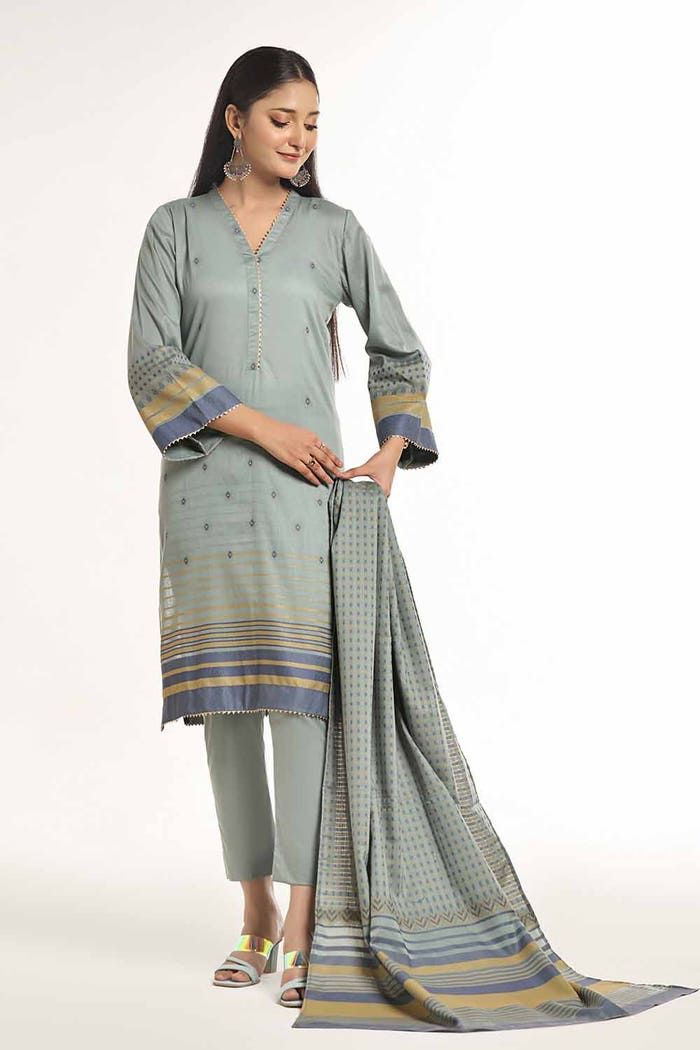
grey multi embroidered cotton suit